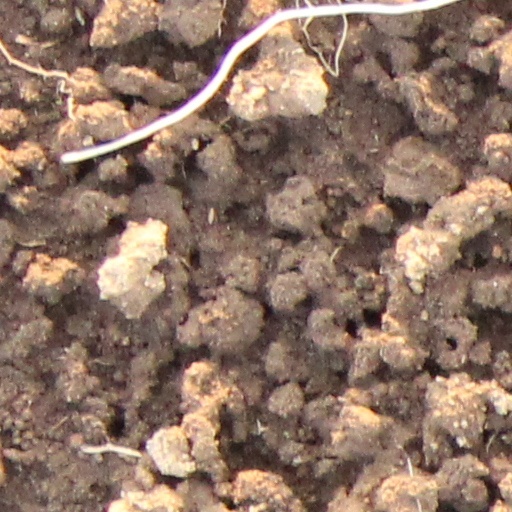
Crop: wheat